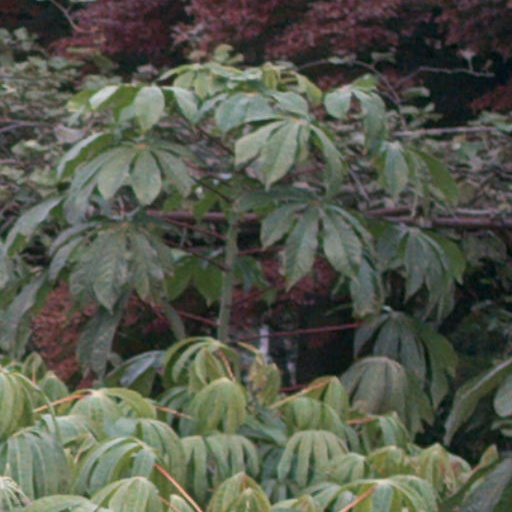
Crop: cassava